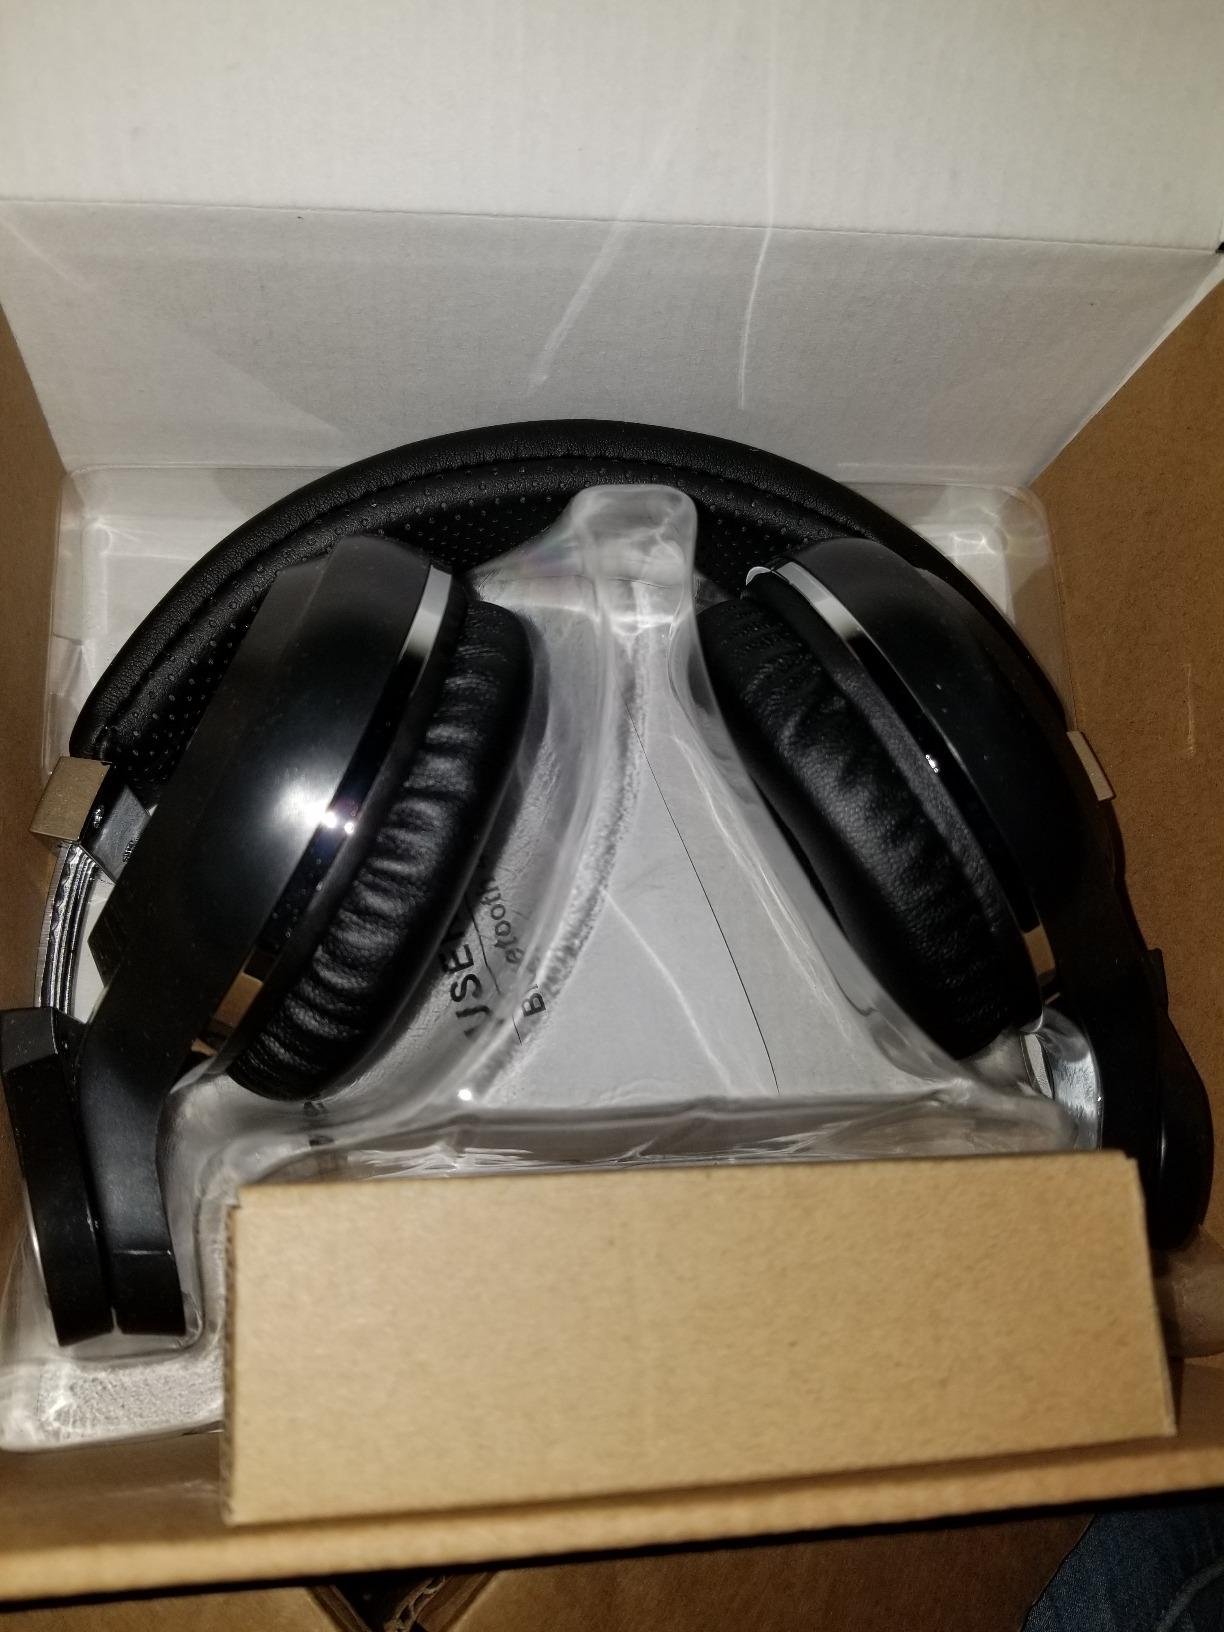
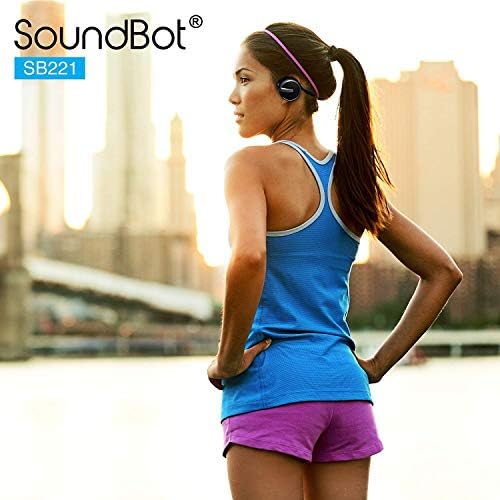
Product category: headphones
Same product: no